List of mammals of Svalbard and Jan Mayen

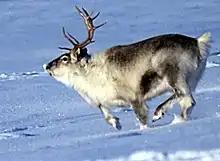
A Svalbard reindeer, an endemic subspecies characterized for its smaller size and shorter legs.

There are over 260 species of carnivorans, the majority of which feed primarily on meat. They have a characteristic skull shape and dentition.